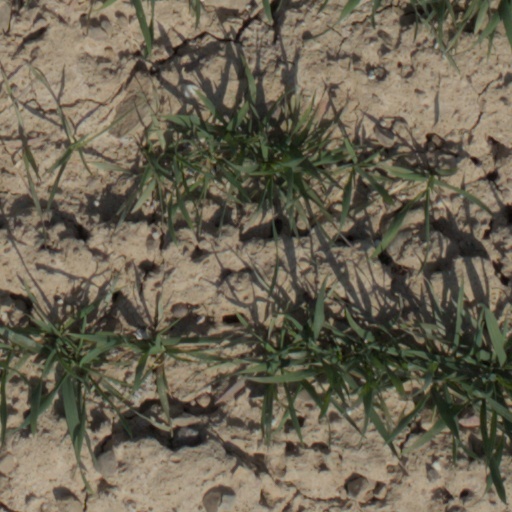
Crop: wheat